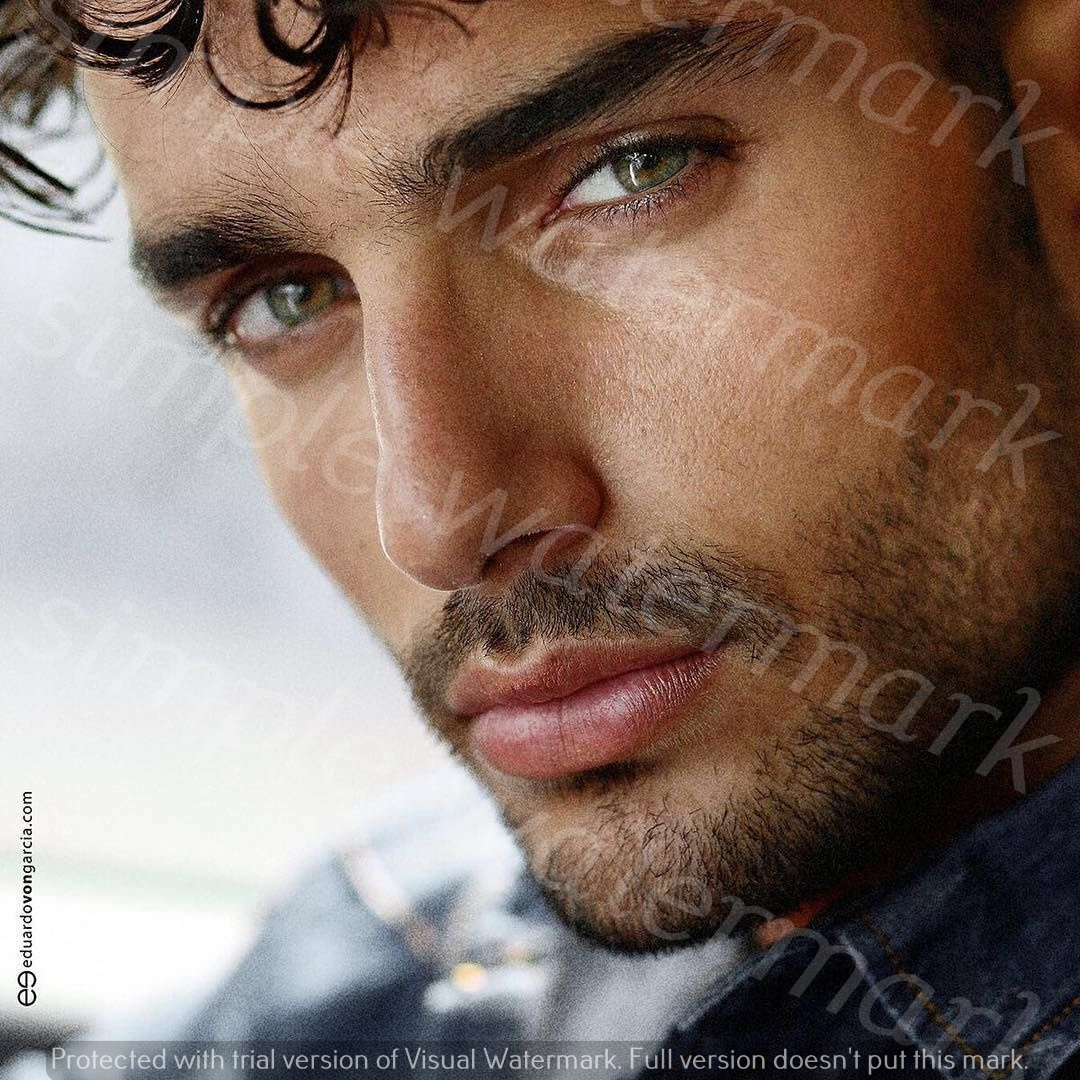
Label: Watermark